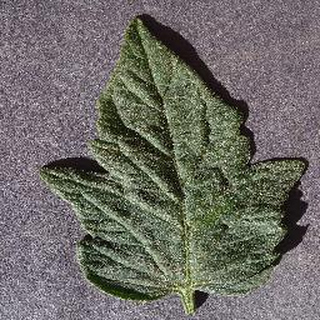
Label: healthy_tomato